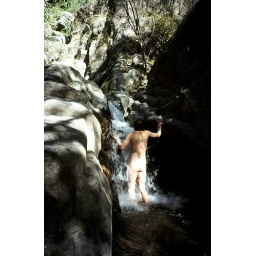
Ant the trees all around us were orange trees